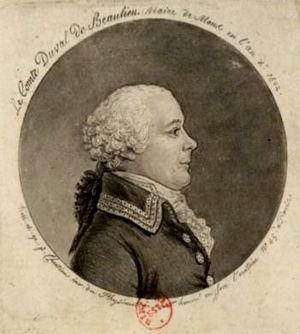
Le comte Constant Duval de Beaulieu, né à Leuze en 1751 et décédé à Mons en 1828, était un homme politique des Pays-Bas méridionaux, - s'appelèrent aussi à travers l'histoire Pays-Bas du Sud, ou encore Pays-Bas Catholiques - maire de Mons de 1800 à 1815. Il est le père de Dieudonné du Val de Beaulieu et du général Édouard Duval de Beaulieu de Blaregnies